Cutty Sark

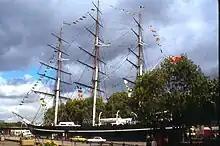
"Cutty Sark", 8 October 1987

At Greenhithe, "Cutty Sark" acted as an auxiliary vessel to for sail training drill, but by 1950 she had become surplus to requirements. From February to October 1951 she was temporarily moved first for a refit and then to take part in the Festival of Britain at Deptford. On 30 January 1952, the 800-ton tanker collided with "Cutty Sark"s bow in the Thames. The two ships were locked together after the collision which forced "Cutty Sark"s jibboom into "Worcester"s forecastle rails, snapping the boom before scraping along "Worcester"s starboard side. "Cutty Sark"s figurehead lost an arm in the process. Worcester was a condemned hulk, sunk at her moorings at the time, photographs showing her lying on her starboard side with her starboard side near the shore. "Cutty Sark" was anchored and towed to the Shadwell Basin where repairs were carried out by Green & Silley Weir Ltd. The damaged arm was recovered at Grays Thurrock and the figurehead was repaired.